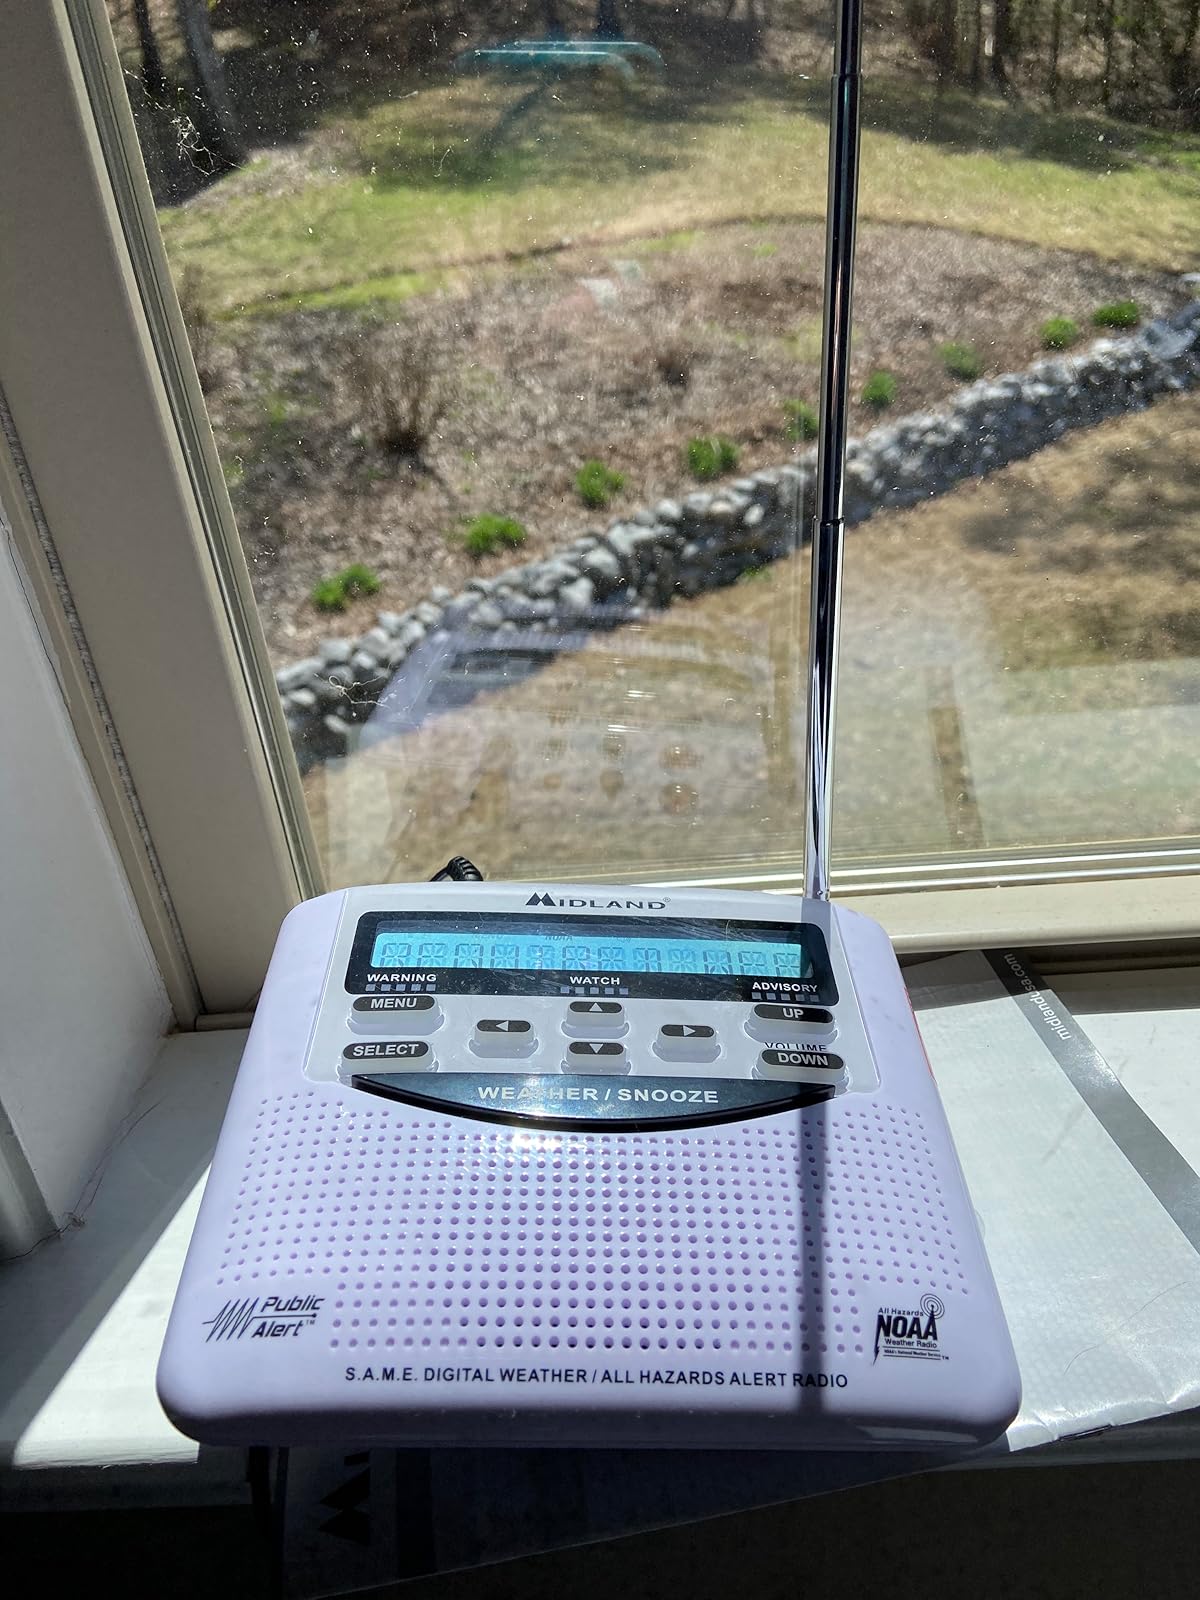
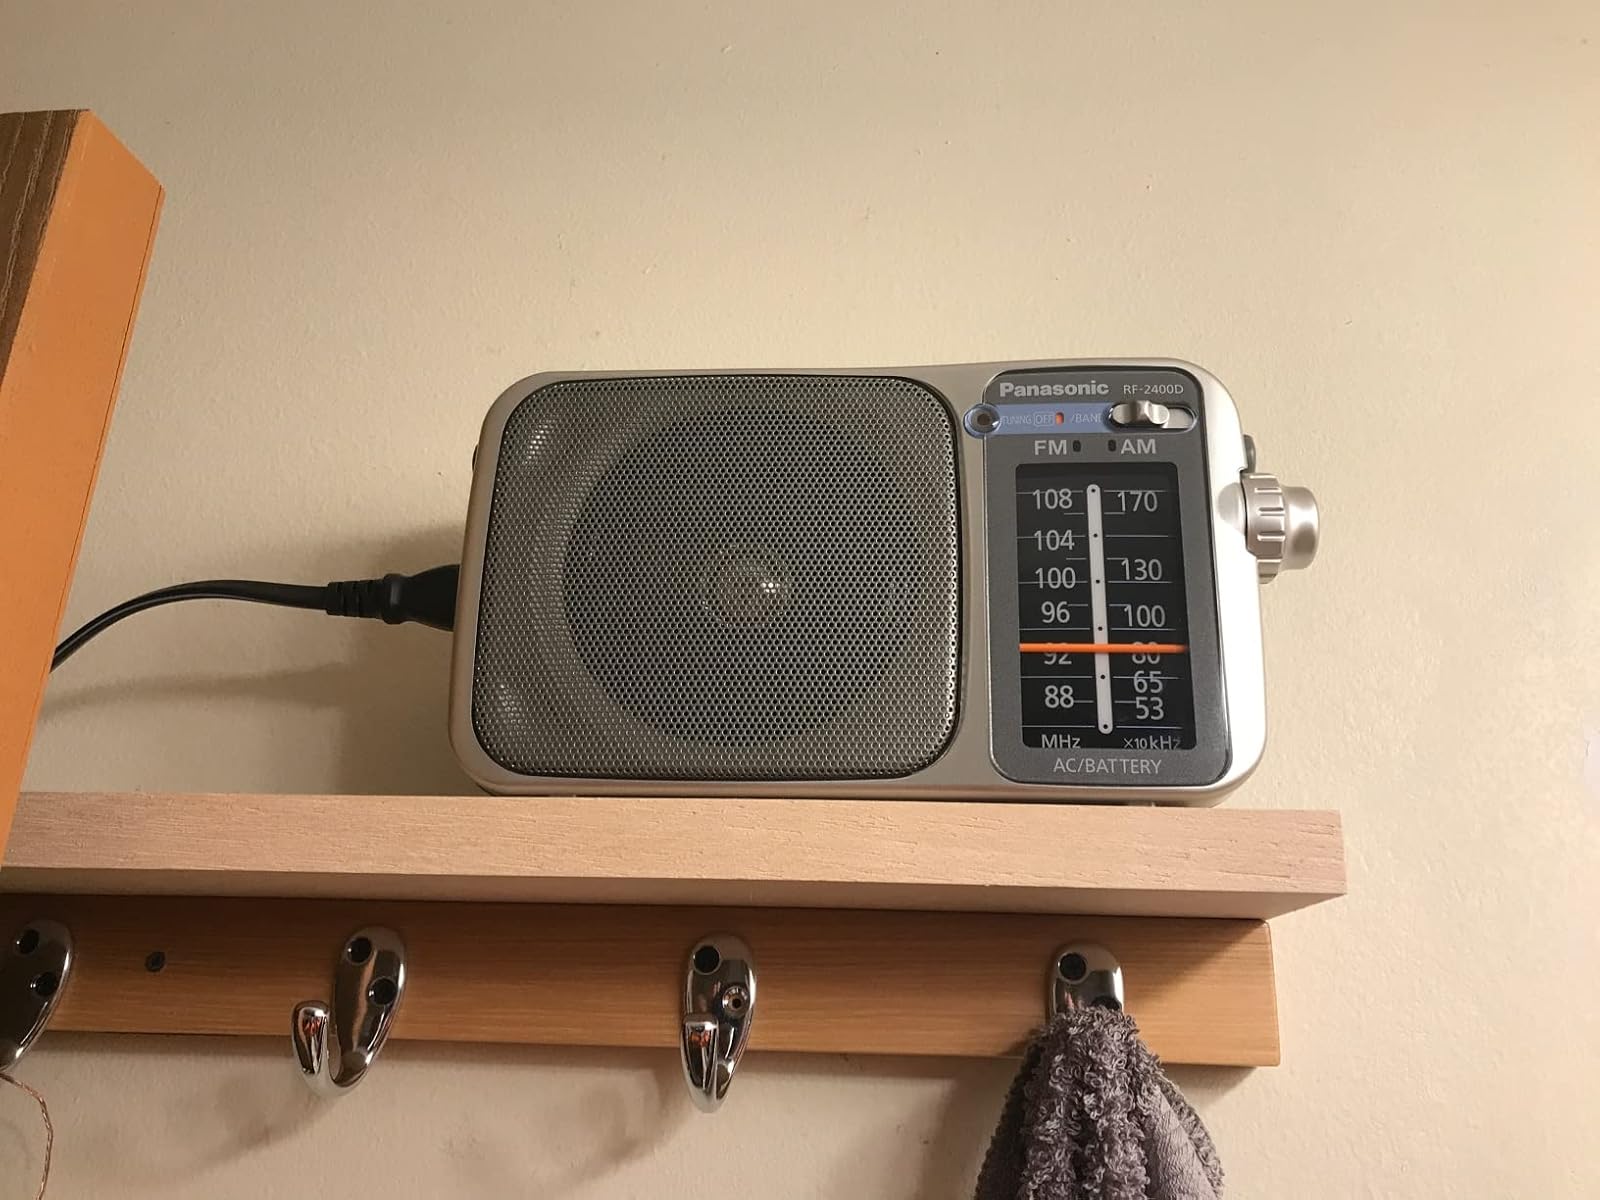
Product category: radio
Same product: no